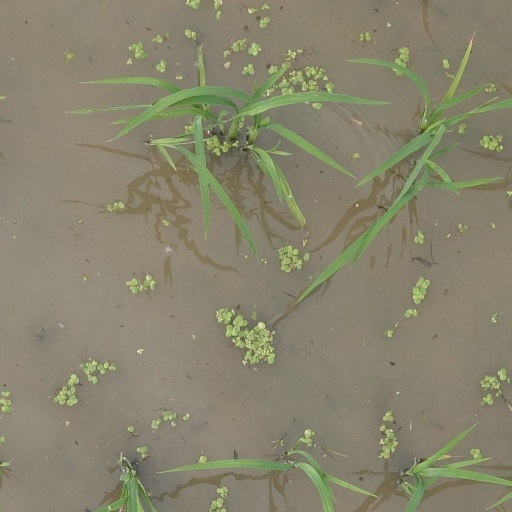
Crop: rice